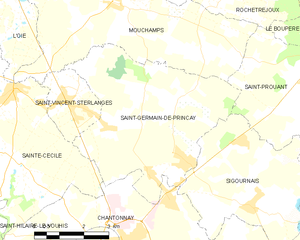
Carte des communes françaises Saint-Germain-de-Prinçay